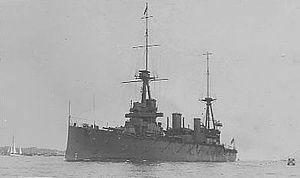
On peut faire partir l'histoire de la Marine royale australienne de l'année 1788 avec la colonisation de l'Australie par les Britanniques. De 1788 jusqu'en 1859, les navires de la marine de guerre du Royaume-Uni firent de fréquents voyages vers ces nouvelles colonies. En 1859, fut formée l'escadre Australie qui resta en Australie jusqu'en 1913. Au cours de la période qui précéda la création de la Fédération, chacune des six colonies australiennes exploita sa propre force navale coloniale, forces qui fusionnèrent en 1901 pour former la Commonwealth Naval Force. La Royal Australian Navy fut créée en 1911 et en 1913 la flotte eut son premier navire à vapeur.
L’histoire militaire de l'Australie est relativement courte et, pourtant, depuis les 220 ans qu'a commencé la colonisation européenne, l'Australie a été impliquée dans de nombreux conflits et guerres. Au début, les affrontements entre Aborigènes et Européens, puis, au XIXᵉ siècle, la participation aux guerres du Royaume-Uni, ensuite la participation à la Première Guerre mondiale puis la Seconde Guerre mondiale lors de la première moitié du XXᵉ siècle, les guerres de Corée, de Malaisie, de Bornéo et du Viêt Nam pendant la guerre froide, ont fait que près de 103 000 Australiens ont trouvé la mort à la guerre. Après la guerre du Viêt Nam, les forces australiennes sont devenues de plus en plus impliquées dans le maintien de la paix internationale, à la fois pour l'Organisation des Nations unies et pour d'autres organisations, notamment dans le Golfe persique, au Rwanda, en Somalie, au Timor oriental et dans les îles Salomon, et elles ont également pris part aux conflits en cours en Irak et en Afghanistan au début de XXIᵉ siècle. Au cours de ces conflits, les soldats australiens surnommés les Diggers, ont souvent été appréciés pour leurs qualités aux combats et humanitaires.